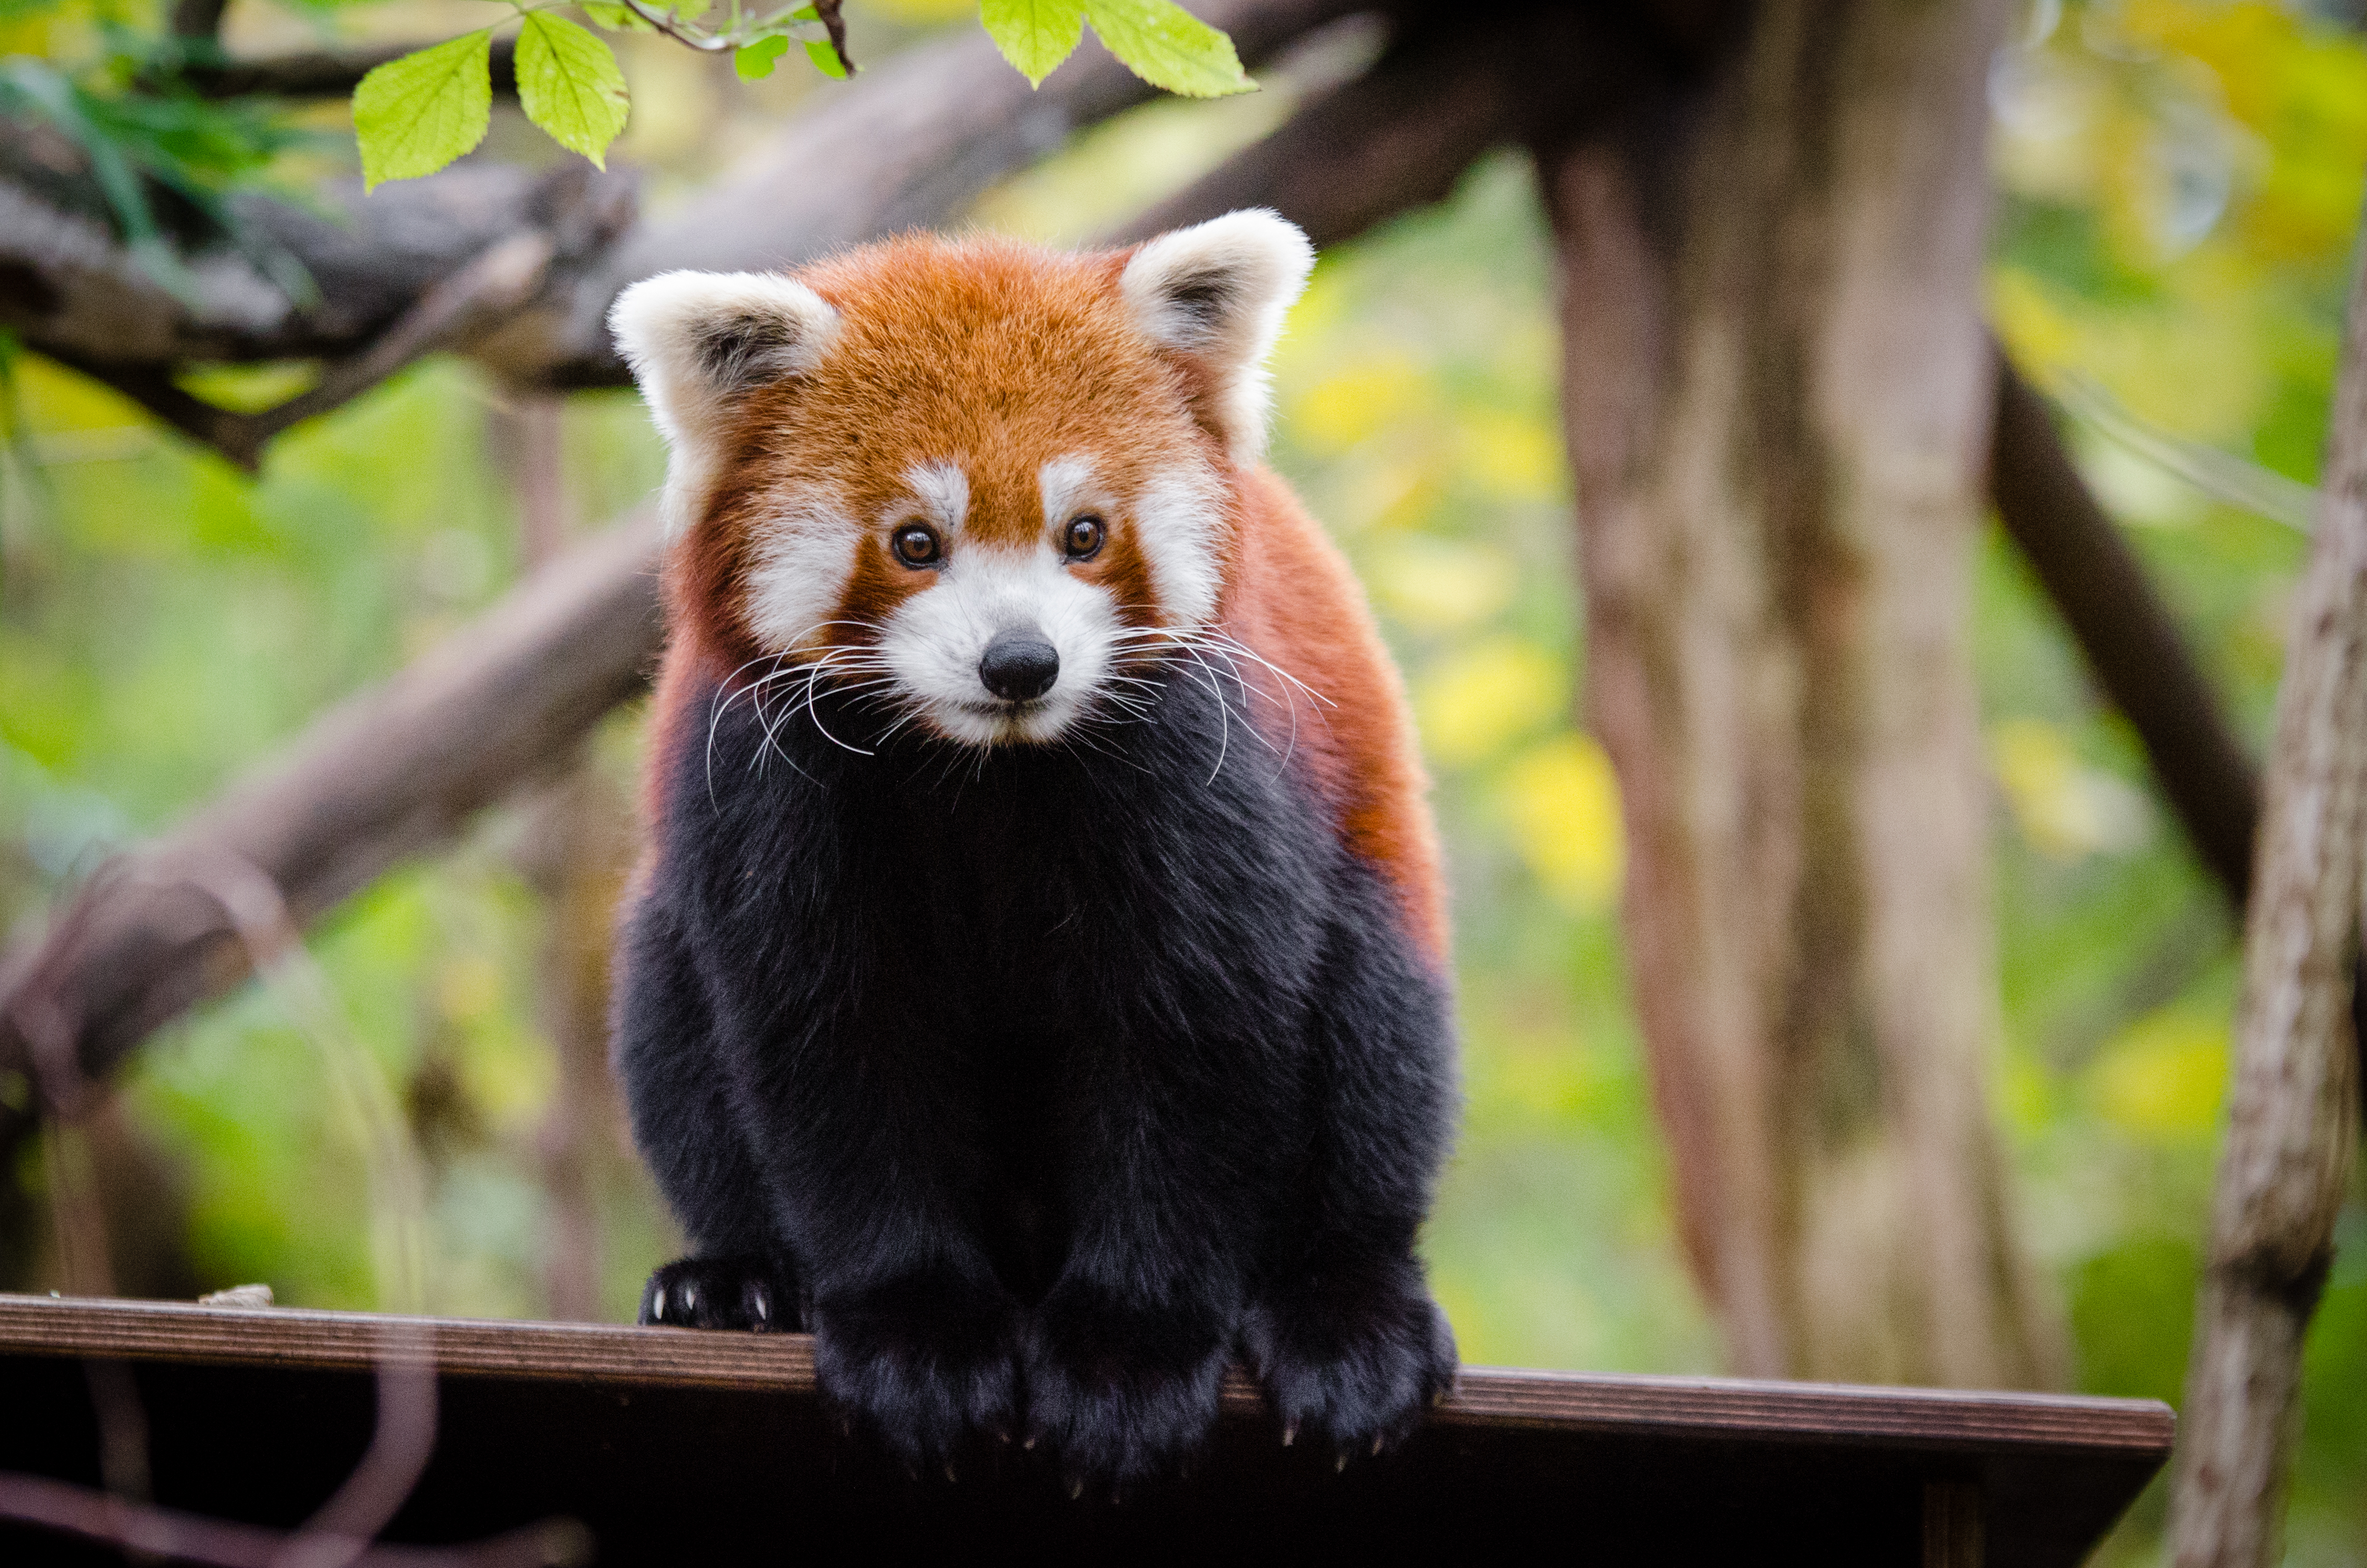
tree, nature, bokeh, blur, field, vintage, sweet, feet, animal, cute, female, wildlife, zoo, fur, orange, young, spring, green, high, red, foot, mammal, nikon, fauna, red panda, panda, 2015, face, nose, paw, tail, animals, ears, endangered, vertebrate, germany, deutschland, frhling, natur, paws, tier, depth, iso, ss, depthoffield, fell, grn, gesicht, baum, adorable, bamboo, d7000, roter, kleiner, niedlich, sues, suess, species, bedrohte, tierart, tierpark, weiblich, jungtier, jung, ohren, schwanz, nase, bedroht, ailurus, fulgens, mozilla, firefox, wochenende, weekend, giant panda